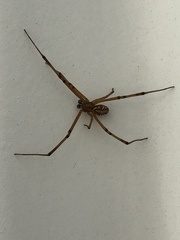
Species: Lactrodectus_hesperus